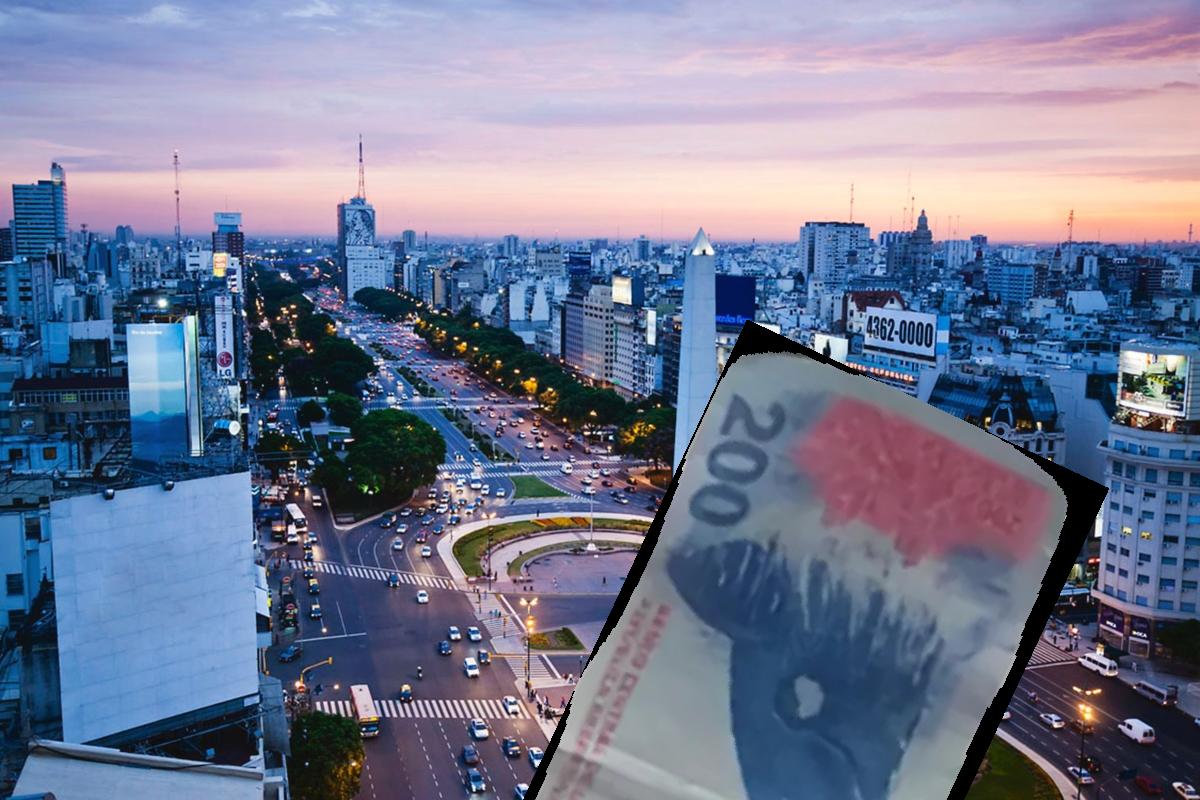
Denominación: 200